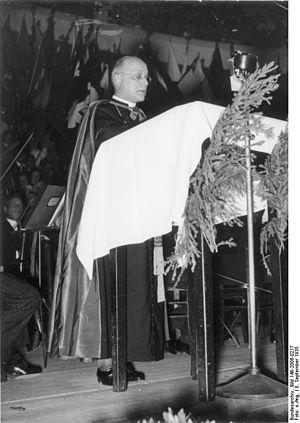
Johann Konrad Augustin Maria Felix, cardinal, comte de Preysing-Lichtenegg-Moos né le 30 août 1880 au château de Kronwinkl, près de Landshut, Basse-Bavière et décédé le 21 décembre 1950 à Berlin a été évêque d'Eichstätt en 1932, puis évêque de Berlin en 1935, et cardinal.